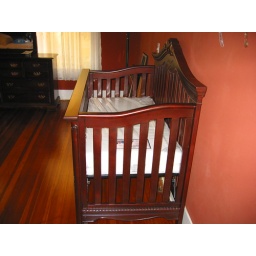
A better view of the hardwood floor in this shot. Our entire house has this floor.